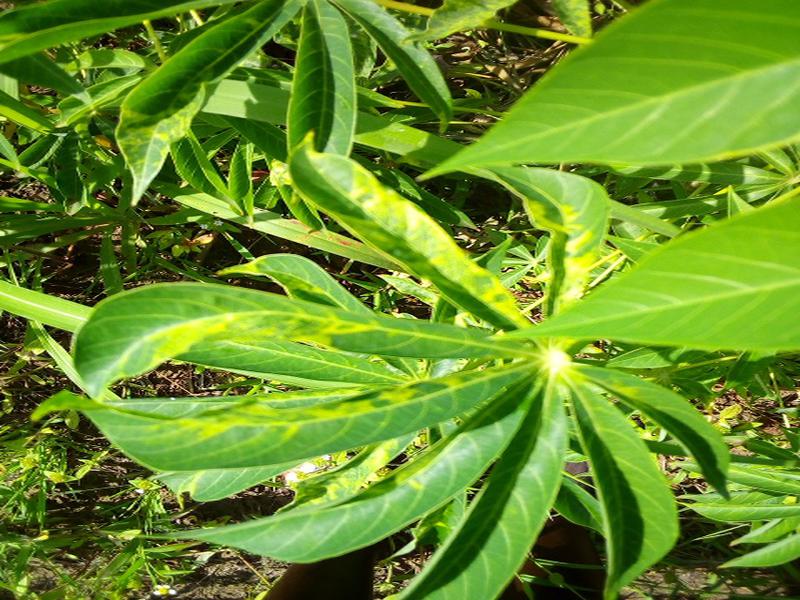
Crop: cassava
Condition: mosaic_disease